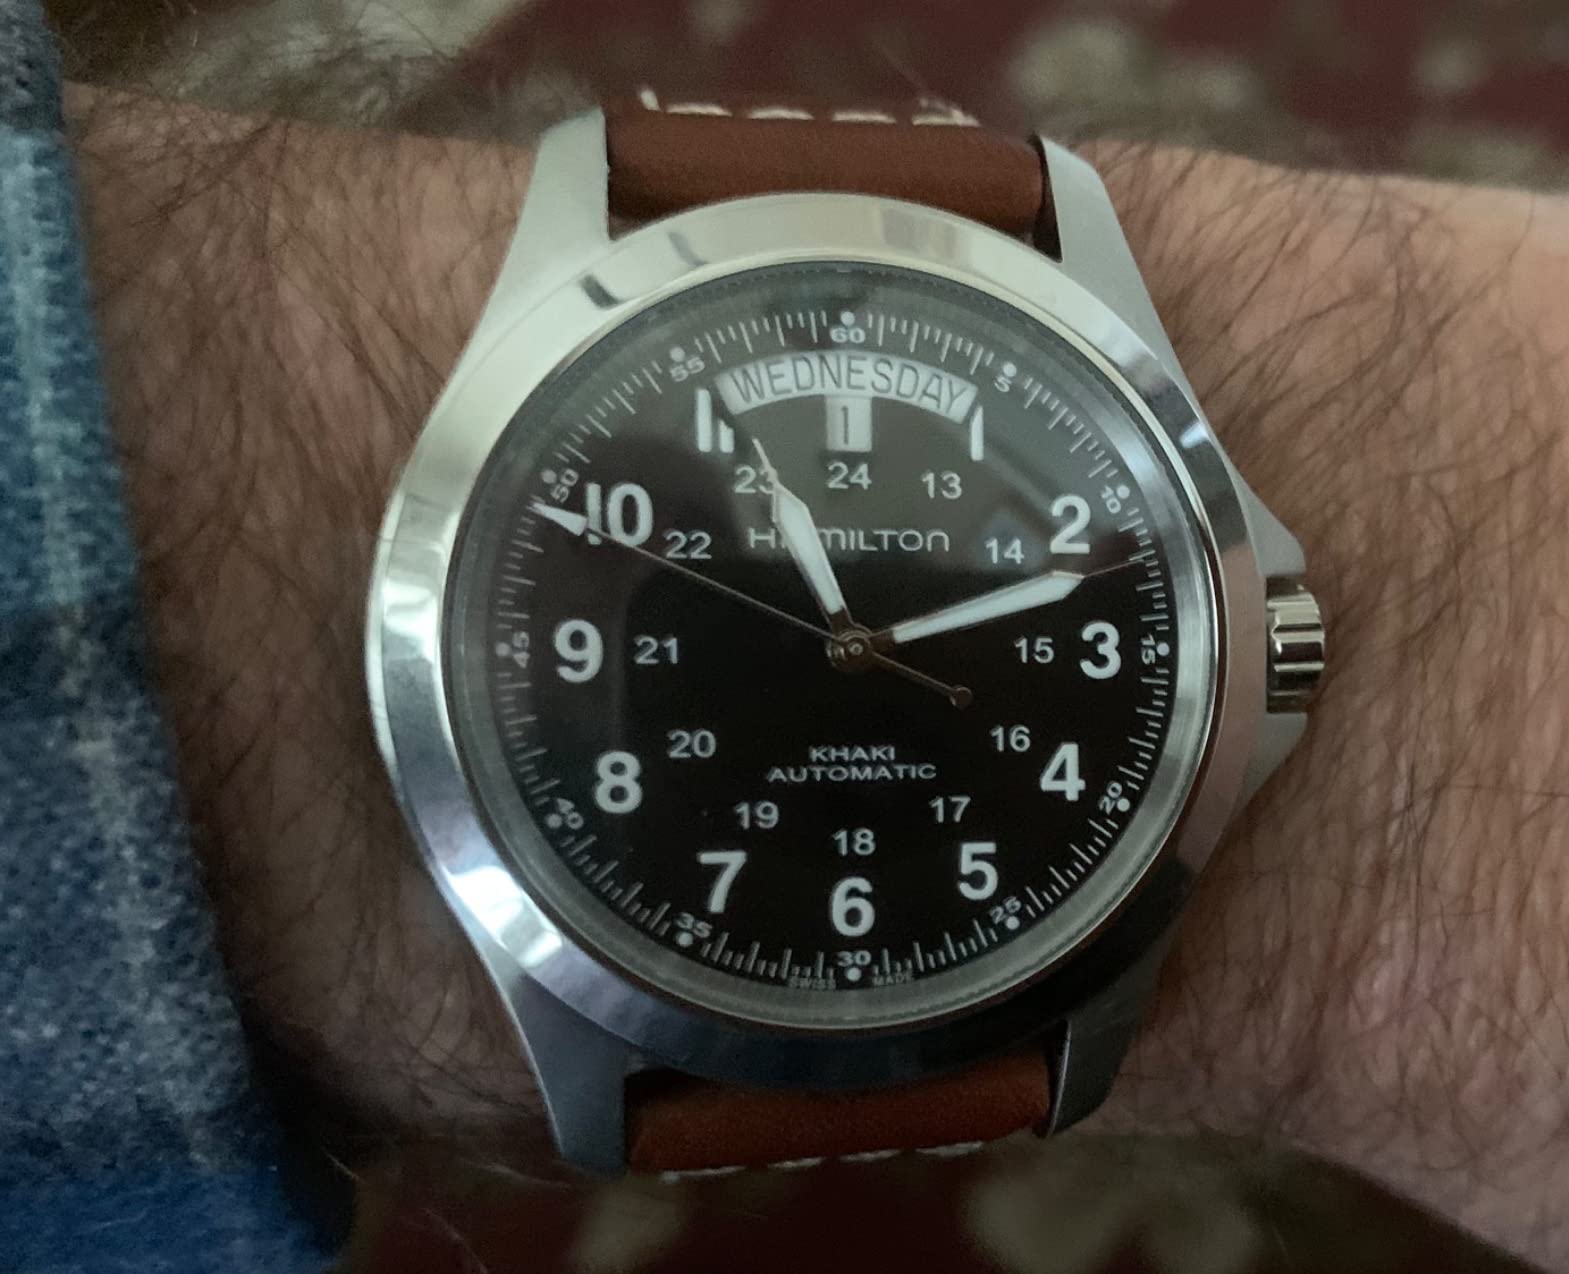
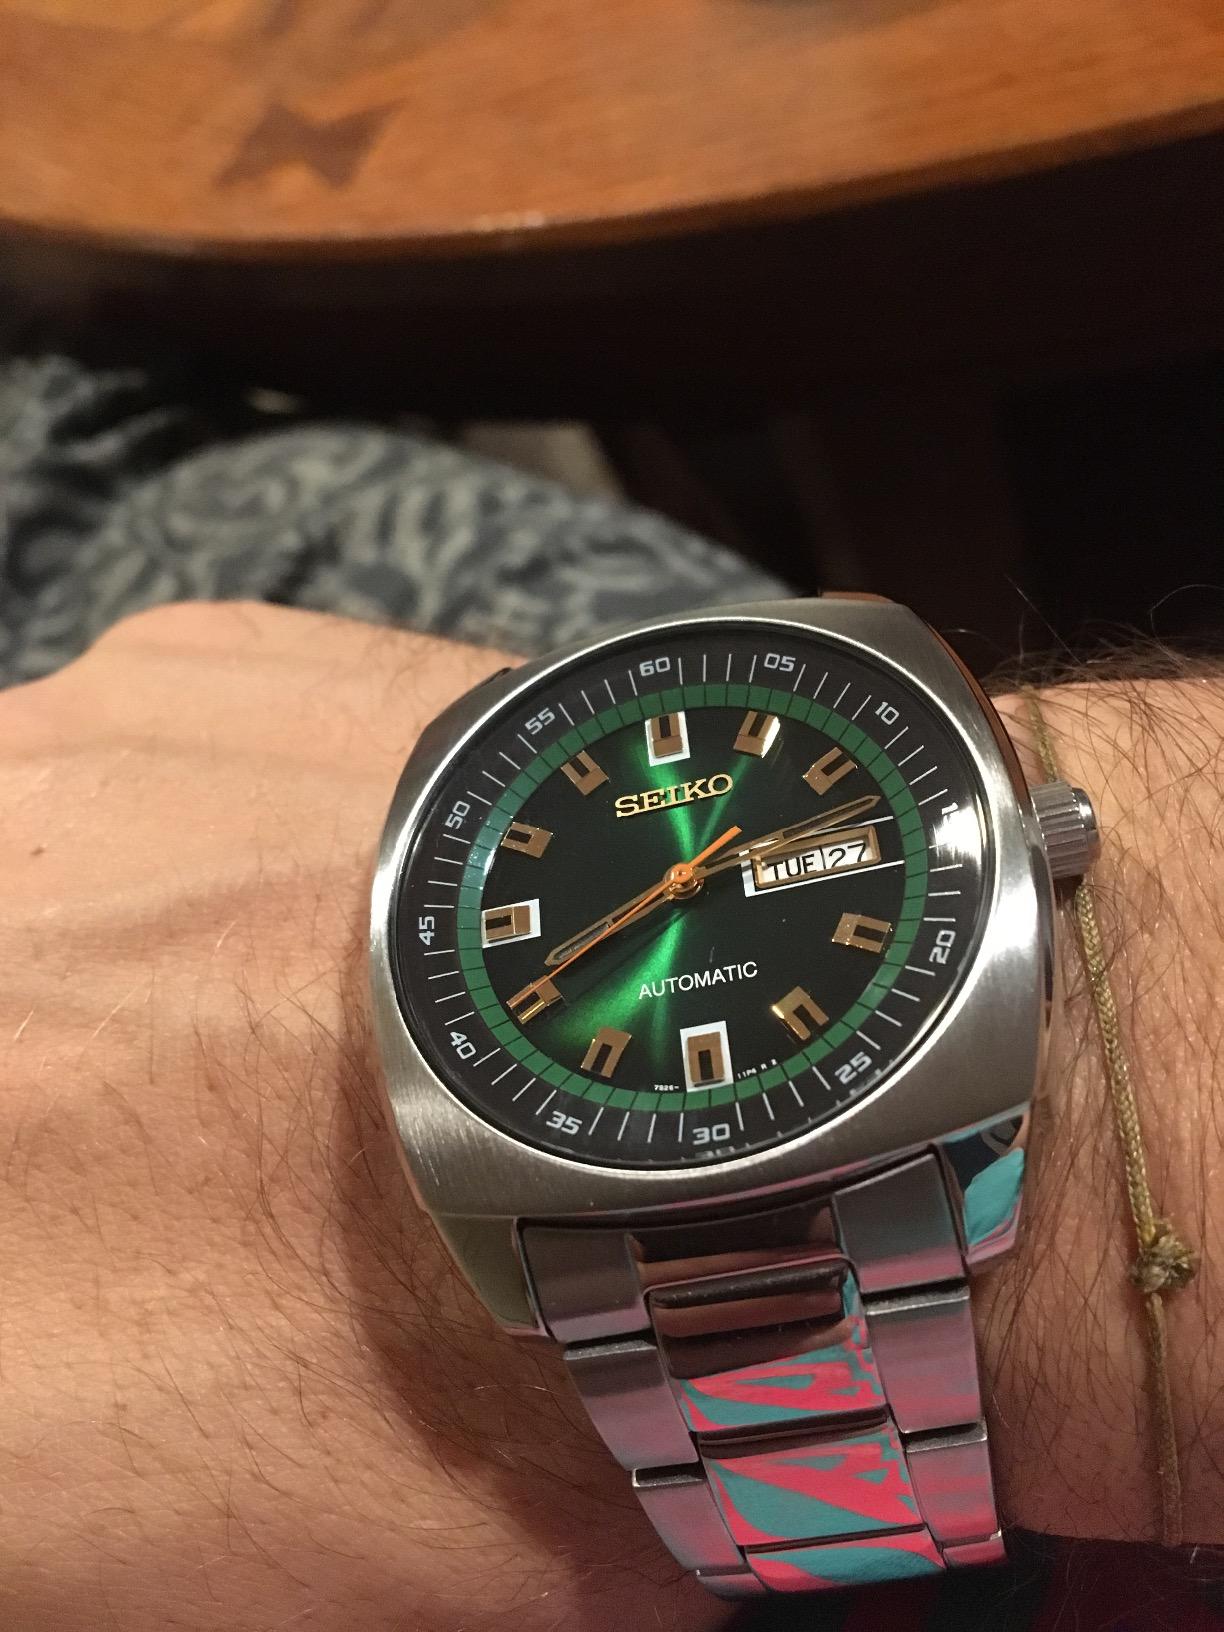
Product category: accessories_watch
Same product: no